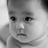
Emotion: neutral